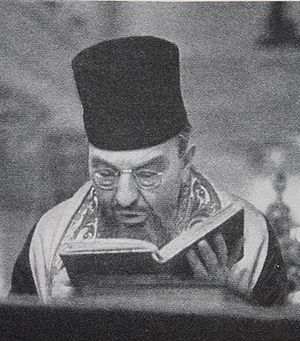
Max Friediger
Overrabbiner Max Friediger
Max Friediger, Dansk overrabbiner 1920-1947
Max Moses Samuel Friediger var en dansk overrabiner og forfatter.